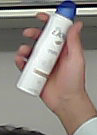
Product: dove_spray